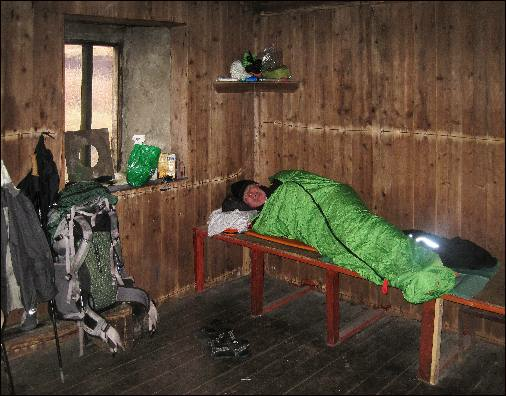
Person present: Yes